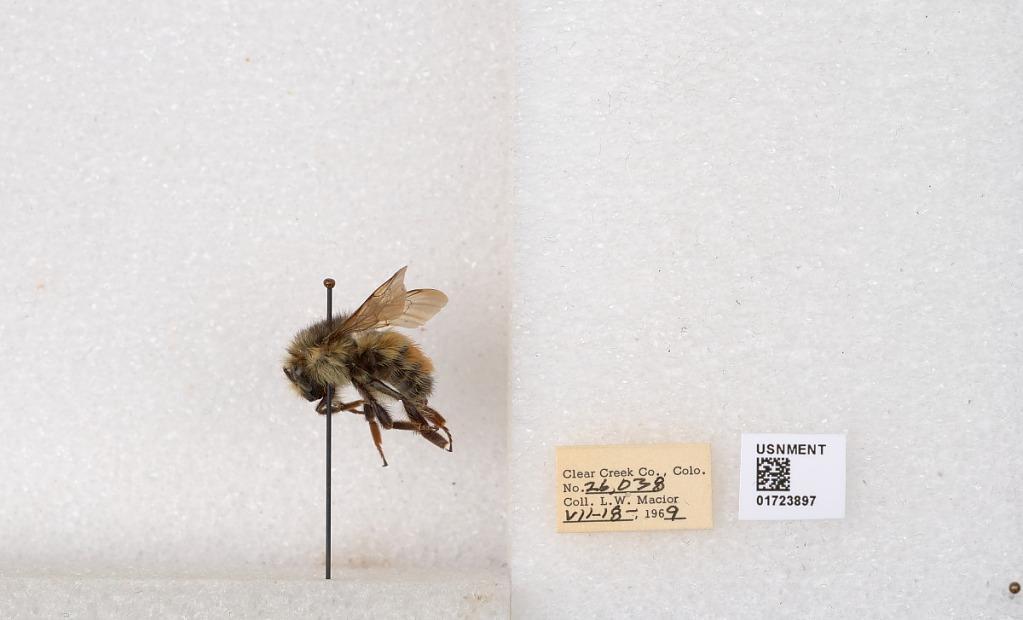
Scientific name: Bombus flavifrons Cresson
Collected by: L. Macior
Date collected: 1969-7-18
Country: United States
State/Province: Colorado
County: Clear Creek
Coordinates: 39.6891, -105.644